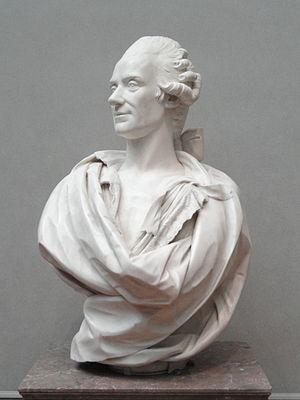
Le château du Bourg-Saint-Léonard est une demeure du XVIIIᵉ siècle du département de l'Orne, classée au titre des Monuments historiques en 1942 qui a conservé son mobilier, ses tapisseries et ses décors inscrits au titre d'objets.